Kenneth O. Chilstrom

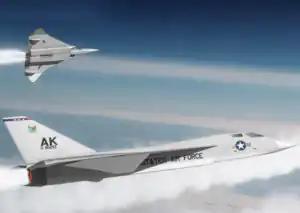
Artist's impression of two F-108s attached to Elmendorf AFB, Alaska

In 1950, Chilstrom reluctantly left flight test to work as the Fighter Requirements officer at headquarters, Far East Air Forces. He was then assigned to research and development at Air Force Headquarters on the F-100 Super Sabre, F-105 Thunderchief, and North American F-107 programs. In 1958, Chilstrom was promoted to Colonel and returned to Wright Field as the program manager for the F-108 Rapier, a long-range, high-speed interceptor aircraft. After the F-108 was cancelled on September 23, 1959,